Svelgen Chapel

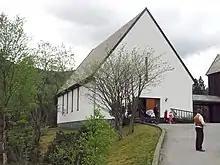
View of the chapel

Svelgen is the municipal center in Bremanger Municipality. It is an industrial site that grew up during the 20th century and it does not have any church history. The first church built in Svelgen was in 1960. Before this time, residents were part of the Midtgulen Church parish. The new chapel was designed by Johan Lindstrøm and his son Claus, who presumably completed the job after his father's death. The main contractor for the construction was G. and F. Hjelmeland. The chapel was consecrated on 9 October 1960 by Bishop Ragnvald Indrebø.